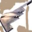
Label: airplane